Sound card

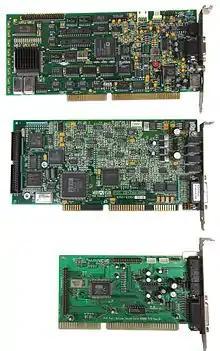
Three early ISA (16-bit) PC sound cards showing the progression toward integrated chipsets

When game company Sierra On-Line opted to support add-on music hardware in addition to built-in hardware such as the PC speaker and built-in sound capabilities of the IBM PCjr and Tandy 1000, what could be done with sound and music on the IBM PC changed dramatically. Two of the companies Sierra partnered with were Roland and AdLib, opting to produce in-game music for King's Quest 4 that supported the MT-32 and AdLib Music Synthesizer. The MT-32 had superior output quality, due in part to its method of sound synthesis as well as built-in reverb. Since it was the most sophisticated synthesizer they supported, Sierra chose to use most of the MT-32's custom features and unconventional instrument patches, producing background sound effects (e.g., chirping birds, clopping horse hooves, etc.) before the Sound Blaster brought digital audio playback to the PC. Many game companies also supported the MT-32, but supported the Adlib card as an alternative because of the latter's higher market base. The adoption of the MT-32 led the way for the creation of the MPU-401, Roland Sound Canvas and General MIDI standards as the most common means of playing in-game music until the mid-1990s.